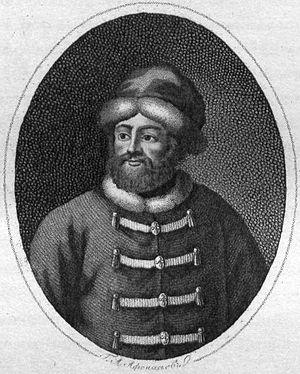
Alexeï Sémionovitch Chéine, né en 1662, mort le 12 février 1700, est un officier et homme d'État russe. Boyard, arrière-petit-fils de Mikhaïl Chéine, il fut le premier généralissime russe.